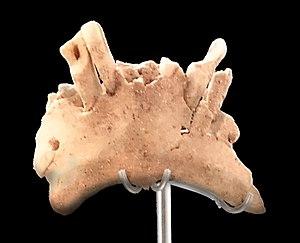
Mandibule de la Sima del Elefante
Le musée de l'Évolution humaine ou MEH de Burgos en Espagne sert à l'exposition des pièces archéologiques de la sierra d'Atapuerca, classée au Patrimoine mondial. Il est la pièce centrale du Complexe de l'évolution humaine qui le place entre un Palais des Congrès et le laboratoire principal des gisements d'Atapuerca, le CENIEH, ce qui rapproche la recherche du public. Ouvert au début des années 2010, le complexe est le lieu de recherche et de rencontres autour des gisements d'Atapuerca qui était attendu par les équipes de recherches, qui ne disposaient que de préfabriqués jusque-là. Depuis son ouverture le musée bénéficie d'un flux de visiteurs croissant, avec un total de 370 000 visiteurs sur le circuit d'Atapuerca en 2016.
La Sima del Elefante, ou Trinchera del Elefante, signifie en espagnol « gouffre » ou « tranchée de l'éléphant » et désigne un ancien aven creusé dans un grès du Crétacé par une rivière souterraine dans la sierra d'Atapuerca en Espagne. On y a découvert deux fossiles humains parmi les plus anciens d'Europe, datés de plus de 1,22 Ma. Pendant le Pléistocène, l'effondrement d'un puits au sommet de l'aven a laissé s'accumuler les sédiments, lui donnant un rôle de piège naturel. La stratigraphie a finalement été découpée au XIXᵉ siècle par le creusement d'une voie ferrée qui l'a portée à affleurement.
Cet article traite de l’histoire évolutive de la lignée humaine entre 1,5 et 1 million d’années avant le présent. L'Afrique, le Moyen-Orient, et l'Inde voient une évolution de l’industrie lithique, avec la diffusion des bifaces et des hachereaux, caractéristiques de l'Acheuléen. Cette industrie, apparue en Afrique il y a 1,76 million d’années, atteint l’Inde vers 1,5 million d’années. En Europe, les humains, attestés à partir de 1,5 million d'années, n'adoptent l'Acheuléen qu'entre 900 000 et 700 000 ans AP.
Cette liste de fossiles d'hominidés présente un certain nombre de fossiles d'hominines selon un classement chronologique. Il existe des milliers de fossiles, dont beaucoup sont fragmentaires et ne consistent qu'en de simples dents ou fragments d'os isolés. Cette liste ne se veut pas exhaustive, mais présente les principaux spécimens découverts. La plupart de ces fossiles se situent sur des branches ou des rameaux distincts de la branche hypothétique menant à Homo sapiens.
Le site préhistorique de la sierra d'Atapuerca représente un ensemble de gisements très importants pour la connaissance de la Préhistoire ancienne en Europe. Situés sur la commune d'Atapuerca, près de Burgos, dans le nord de l'Espagne, ces gisements paléolithiques ont livré de nombreux restes fossiles dont ceux qui ont permis la définition d’Homo antecessor, le plus ancien représentant du genre Homo décrit à ce jour en Europe.